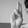
ASL letter: U